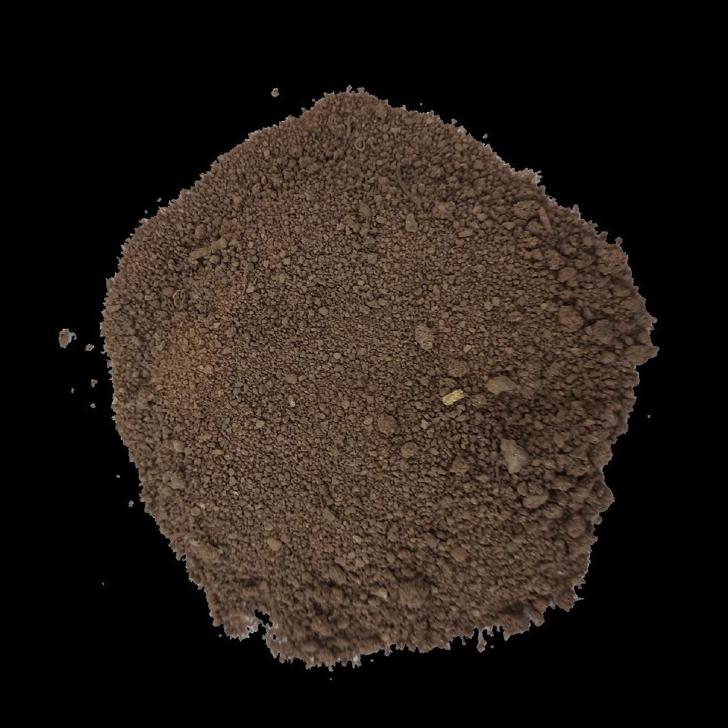
Soil type: Alluvial soil